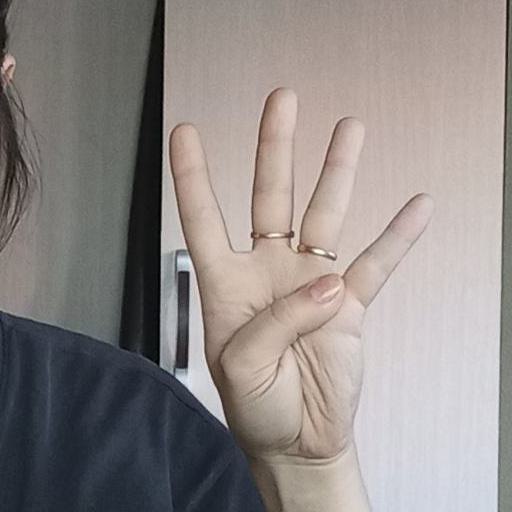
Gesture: four